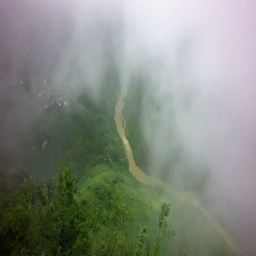
4k low clouds roll in through the mountains the pass